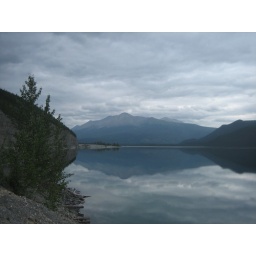
A lake in British Columbia famous for it's reflections and bright blue waters.